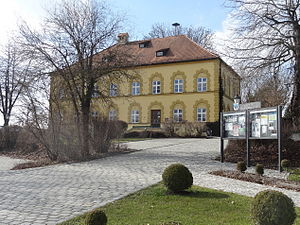
Bodenkirchen
Rådhus
Bodenkirchen er en kommune i Landkreis Landshut, i regierungsbezirk Niederbayern i den tyske delstat Bayern.